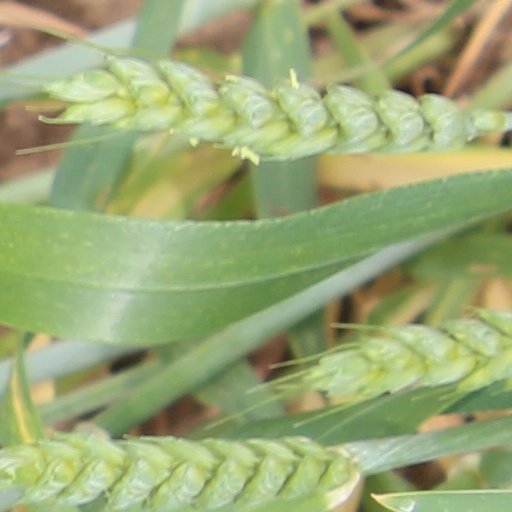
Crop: wheat